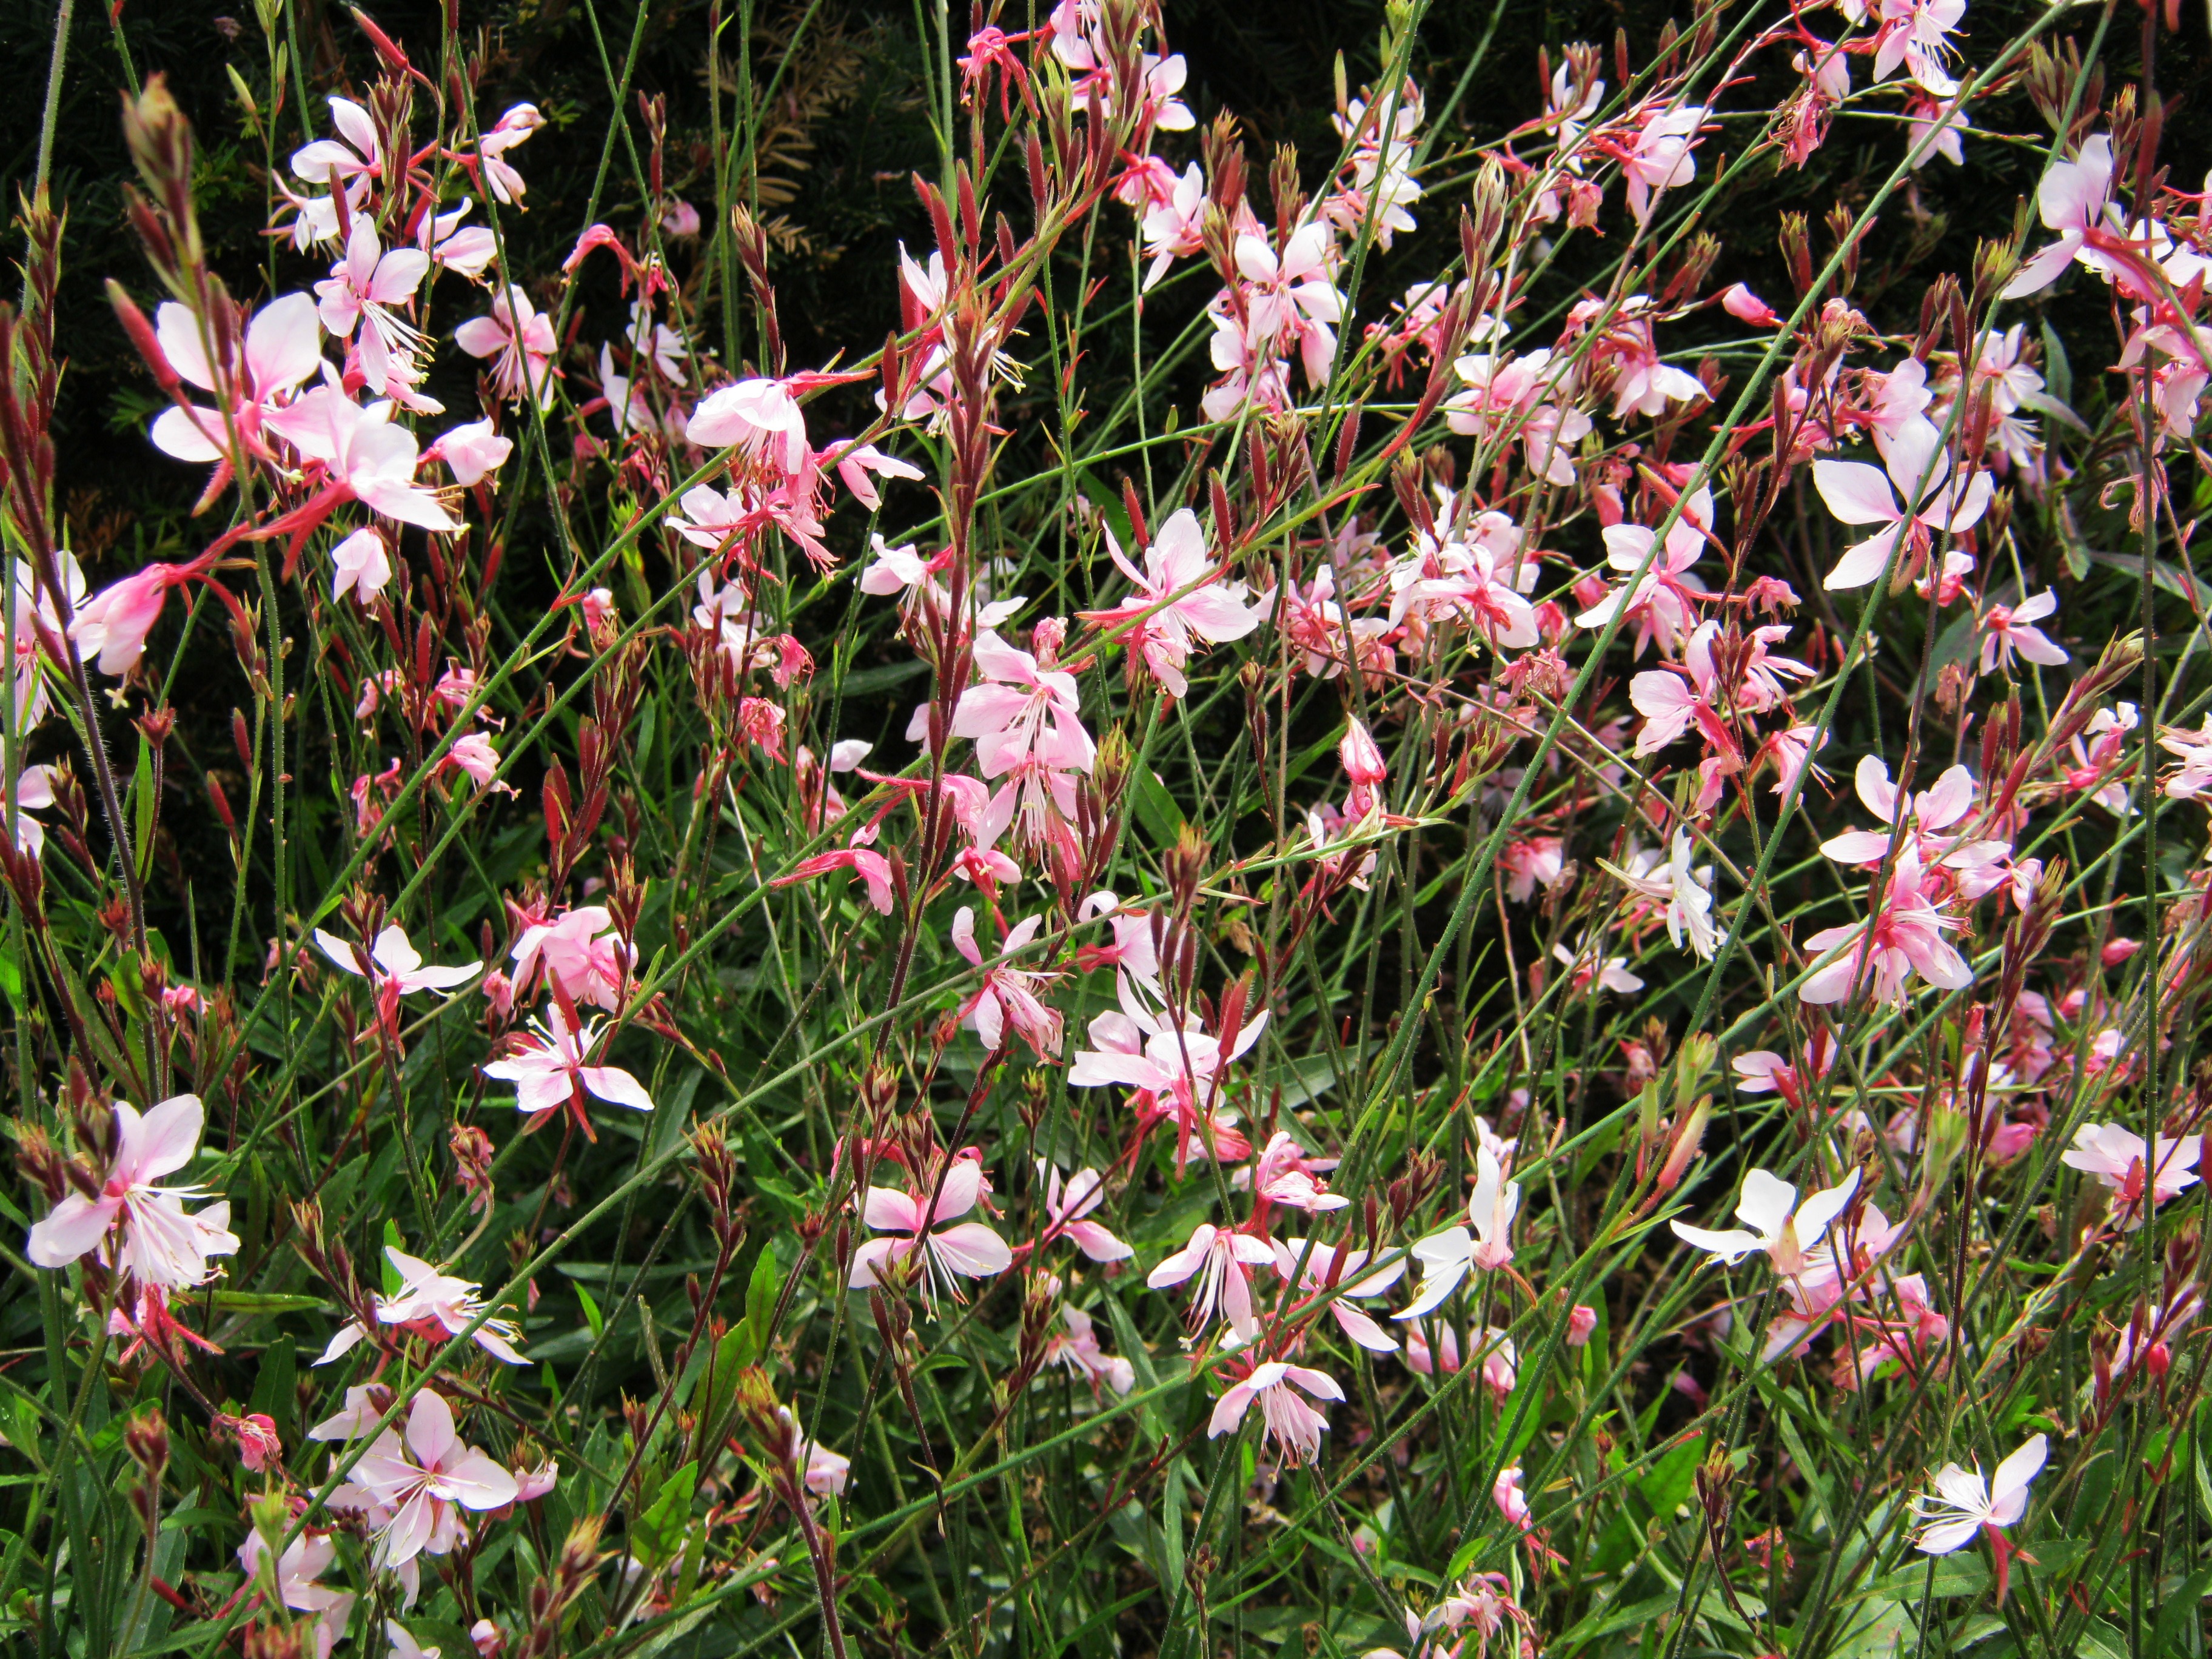
blossom, plant, meadow, flower, purple, herb, botany, garden, flora, wildflower, flowers, bed, shrub, bright, tender, flower meadow, phlox, dianthus, flowering plant, discounts, tiresome, lobelia, german federal horticultural show, land plant, pink family, centaurium